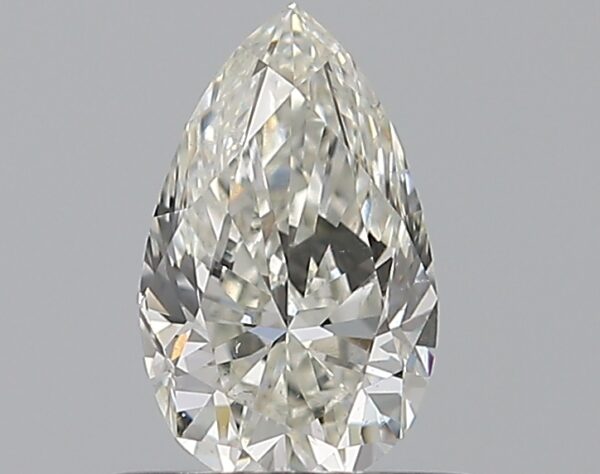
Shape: pear
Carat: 0.5
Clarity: SI1
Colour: I
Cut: EX
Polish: VG
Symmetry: VG
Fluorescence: F
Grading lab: GIA
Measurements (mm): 6.94 x 4.25 x 2.72